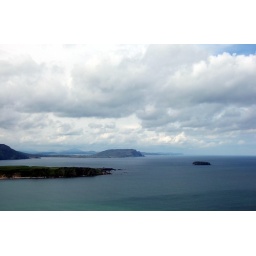
From the hill above the Back Strand you could see down the Donegal coast